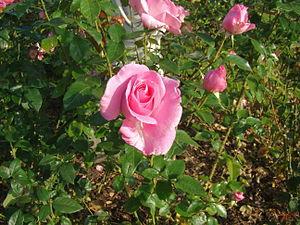
Rose de Rennes au jardin botanique du Parc du Thabor (carré des nouveautés).
Michel Adam est un rosiériste français dont les pépinières sont situées à Liffré.
'Rose de Rennes' est un cultivar de rosier obtenu en 1995 par le rosiériste français Michel Adam. Il célèbre la ville de Rennes, en Bretagne.